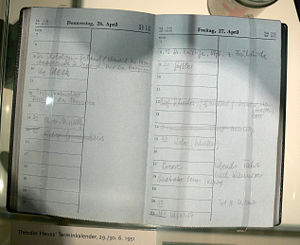
Kalender
Dagskalender.
En kalender er et system, der anvendes til at navngive tidsperioder som dagene i et år. En kalender er også navnet på den håndgribelige dagskalender.